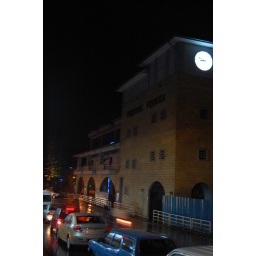
clock tower by night